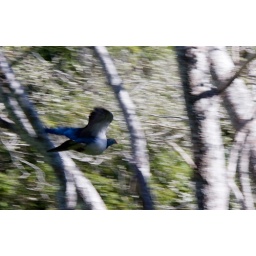
I nearly fell in the river spinning to get this shot, as the Kereru dived out of the trees in front of me.